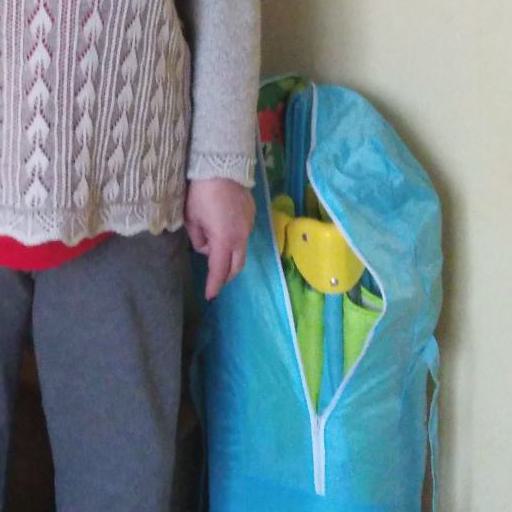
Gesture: no_gesture